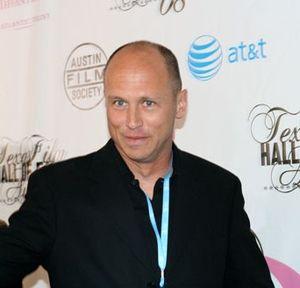
Mike Judge est un acteur, scénariste, producteur, réalisateur et compositeur américain né le 17 octobre 1962 à Guayaquil, mieux connu comme étant le créateur de la série télévisée animé Beavis et Butt-Head popularisé sur MTV ainsi que la plus méconnue série King of the Hill, il fut aussi le scénariste et réalisateur du film culte aux États-Unis, 35 heures, c'est déjà trop.